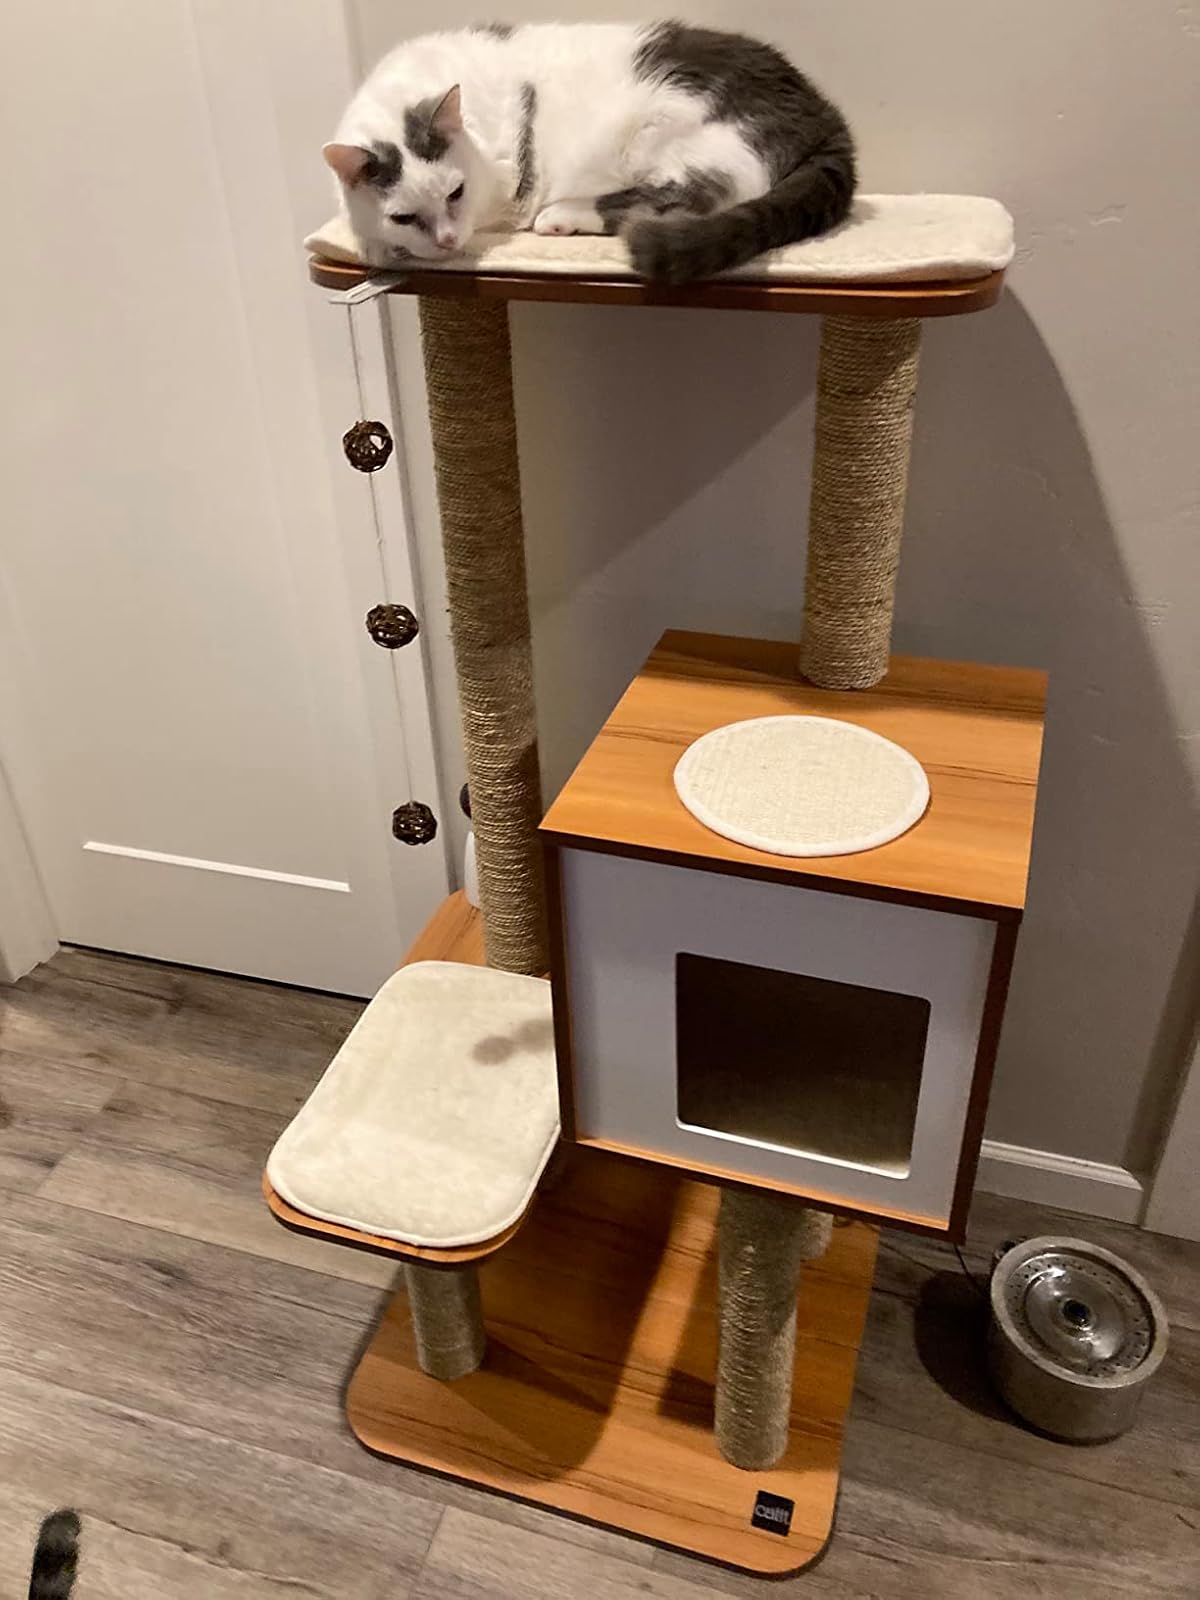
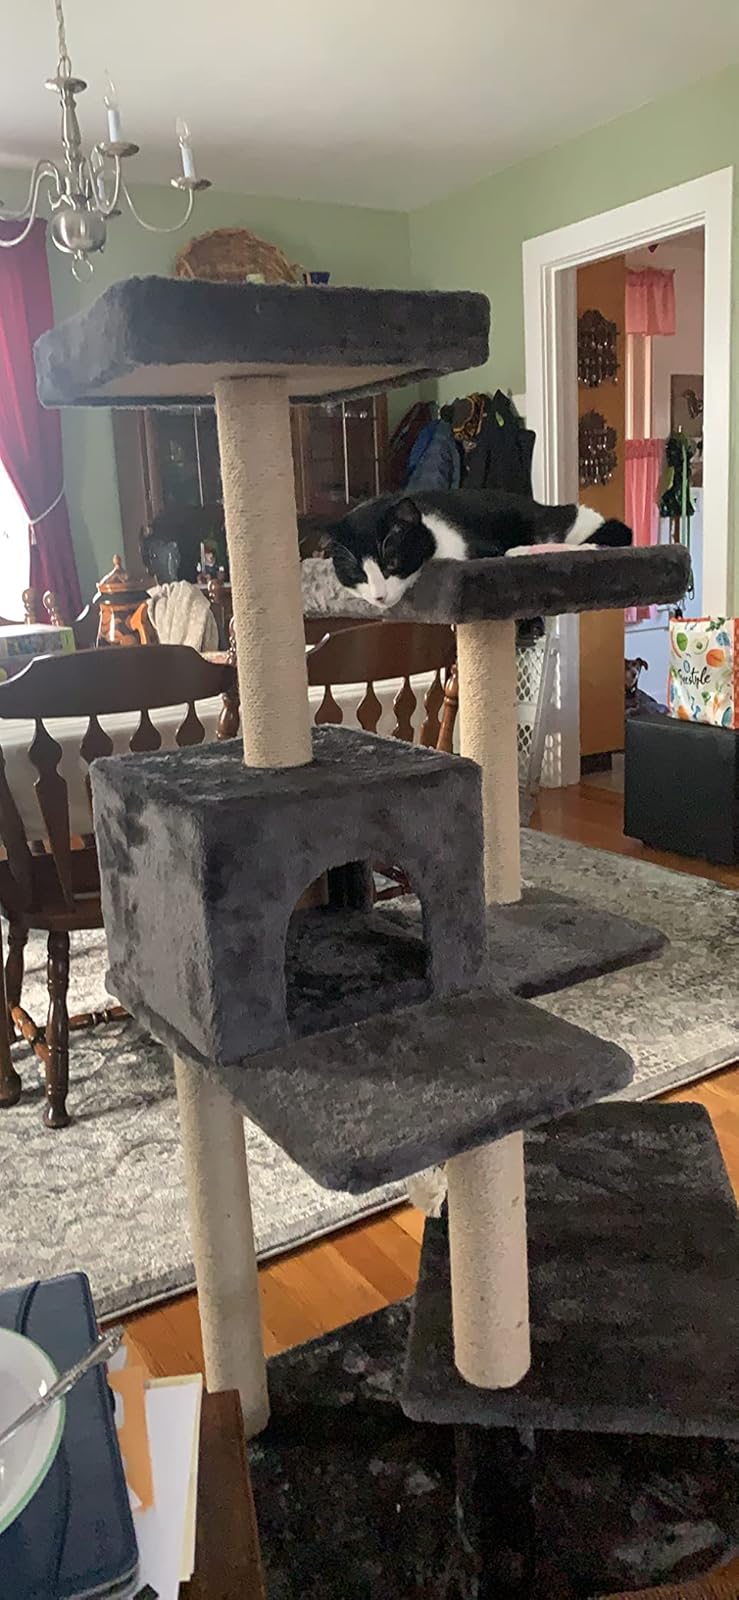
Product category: items_cat tree
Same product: no